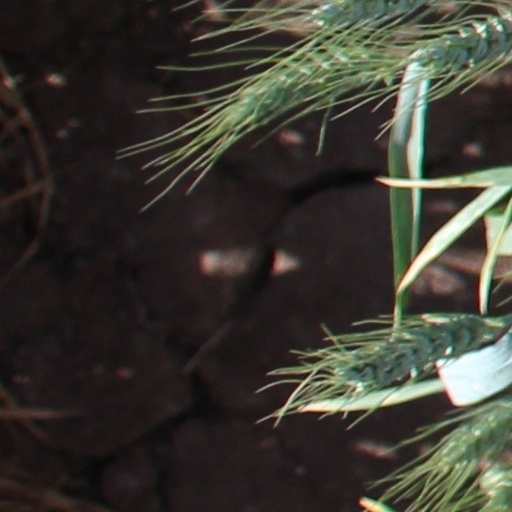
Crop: wheat